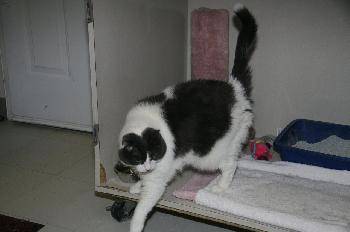
Label: cat